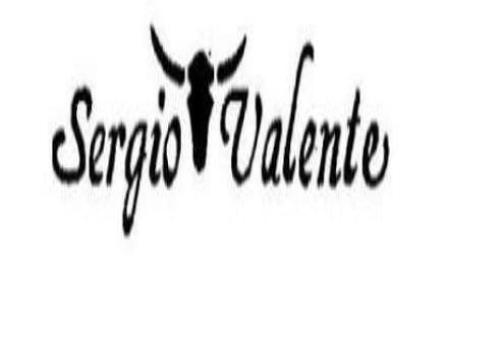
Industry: Clothes